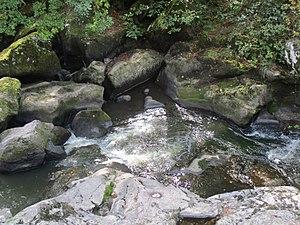
Le Pot bouillant à Cromac, sur la Benaize.
Cromac est une commune française située dans le département de la Haute-Vienne, en région Nouvelle-Aquitaine.
La Benaize est un cours d'eau français, qui coule dans les départements de la Creuse, de la Haute-Vienne, de l'Indre et de la Vienne, en régions Centre-Val de Loire et Nouvelle-Aquitaine.